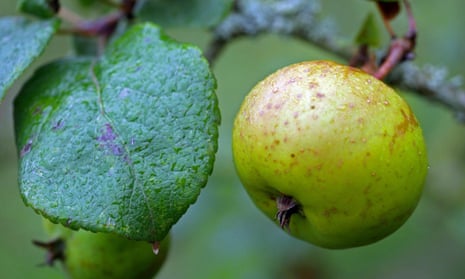
Plant: Apple
Disease: apple scab